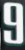
Number: 9